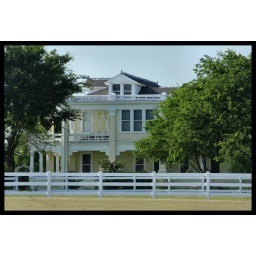
Just a little house in the country with a white fence :-)